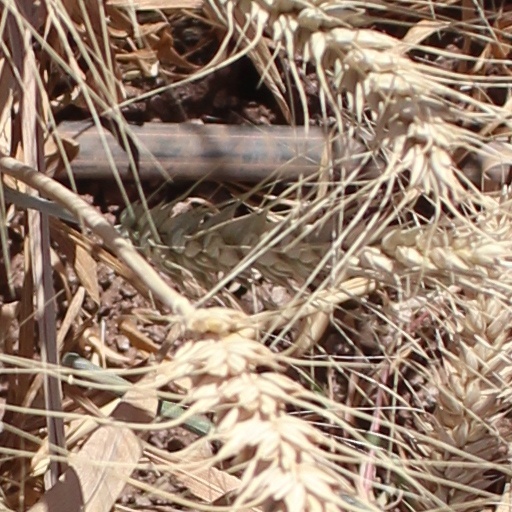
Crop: wheat